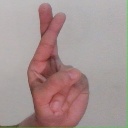
अक्षर: र